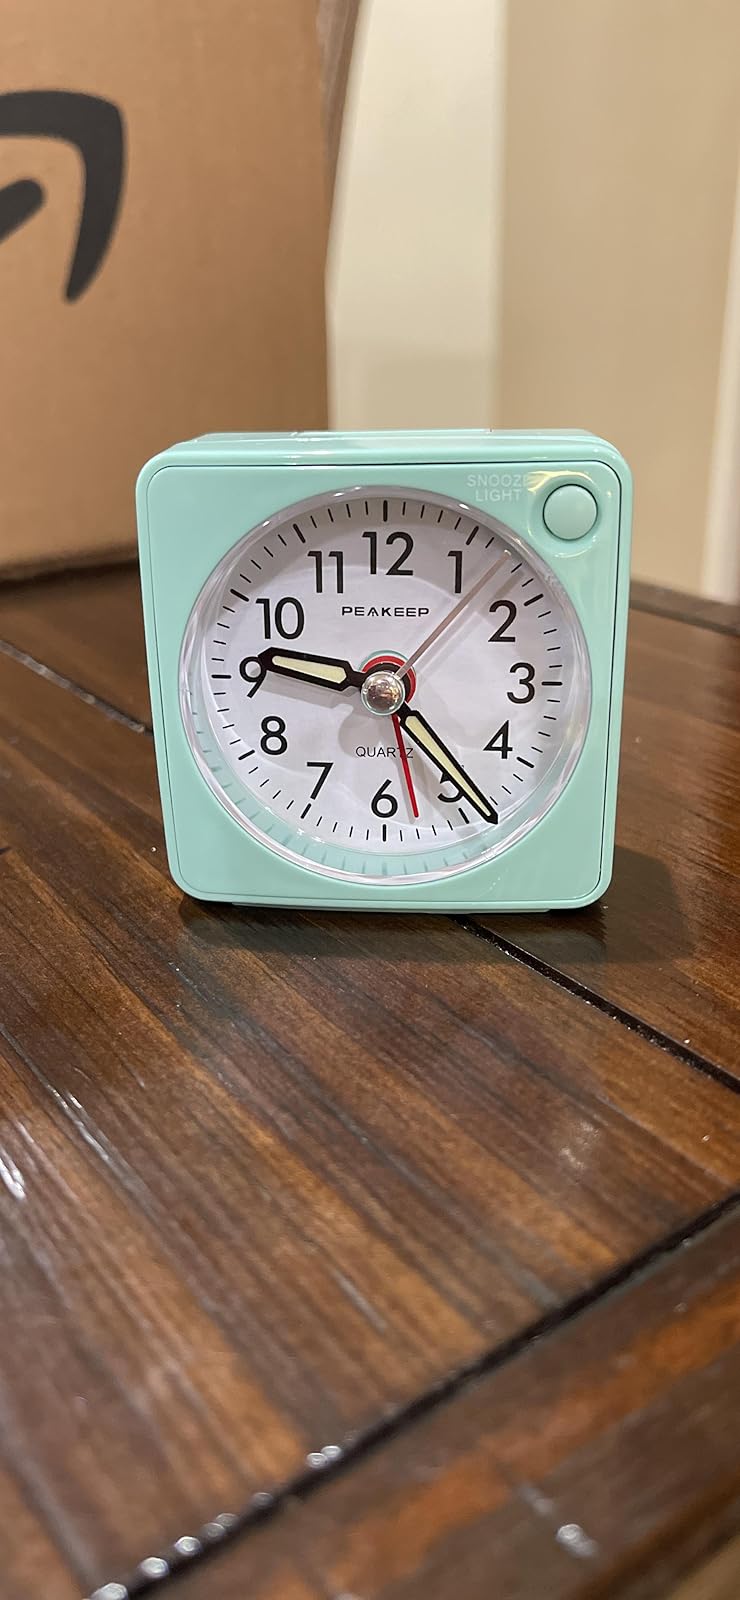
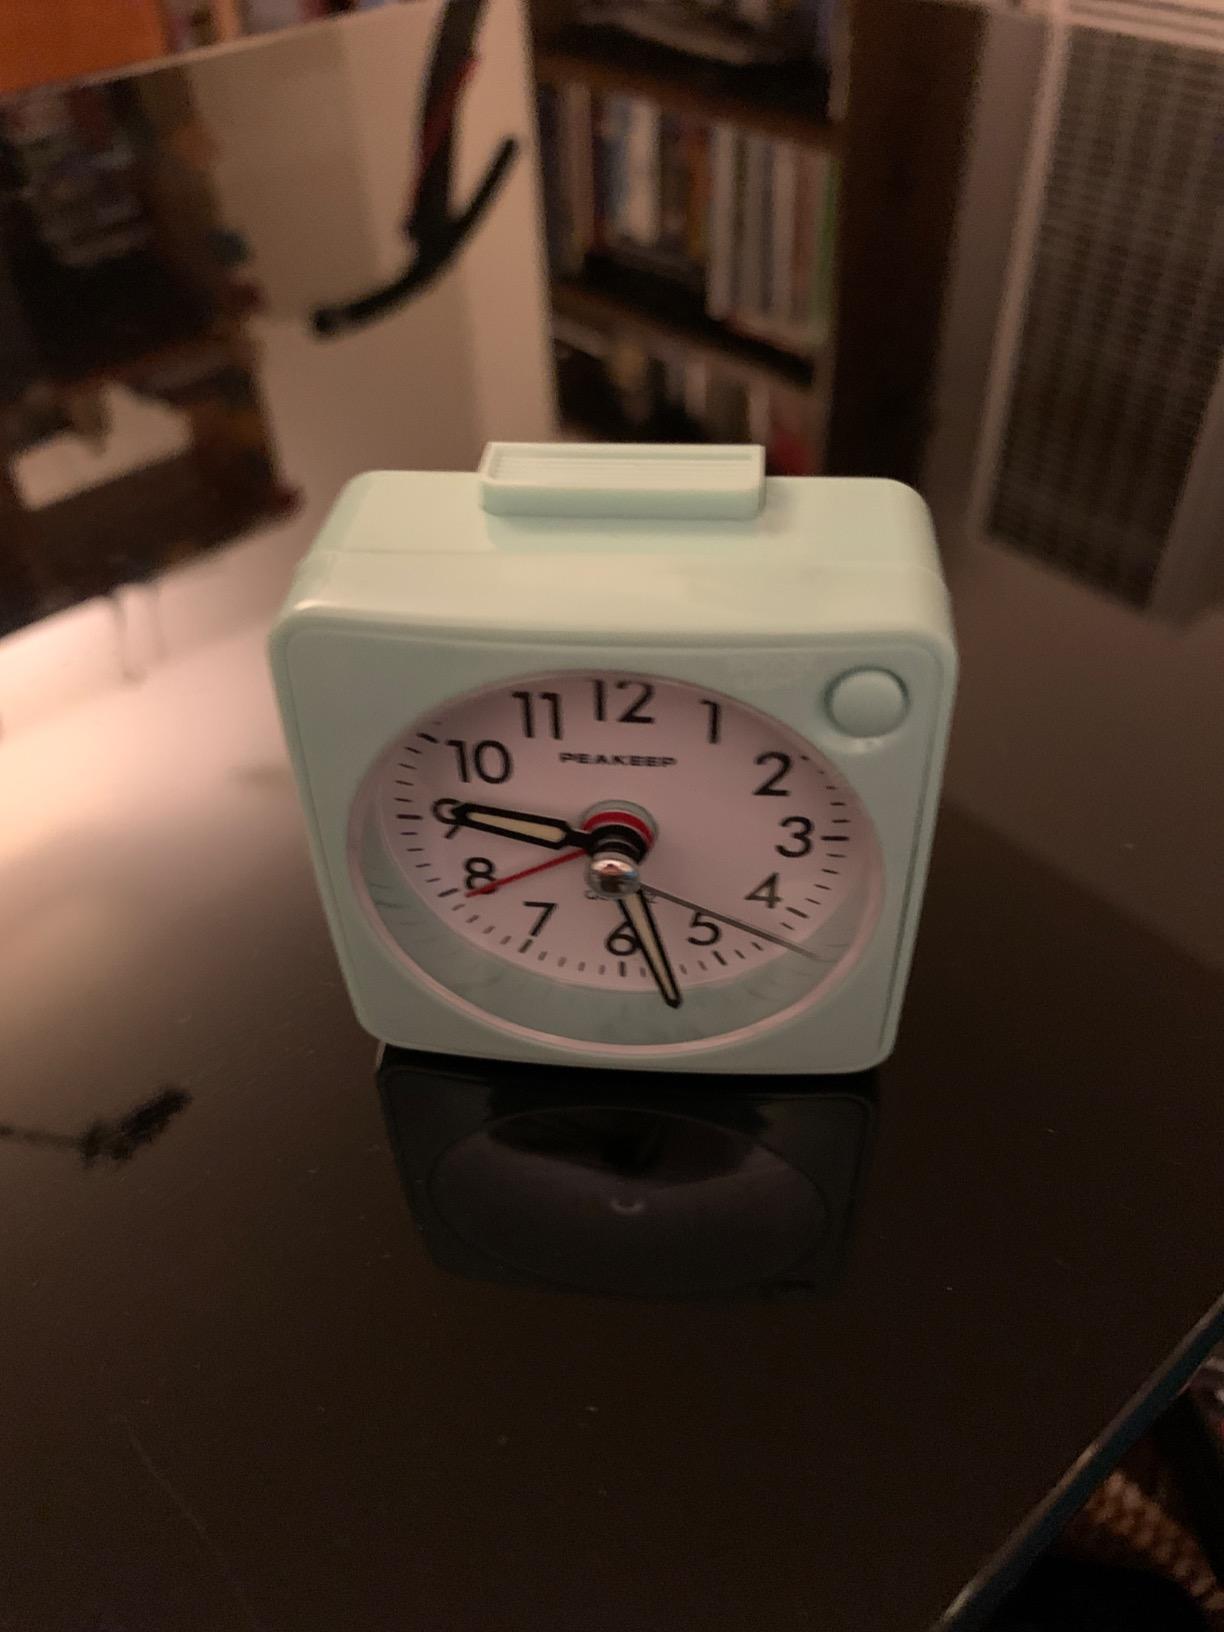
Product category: clock
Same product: yes